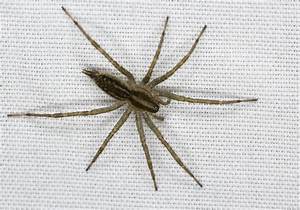
Label: ragno